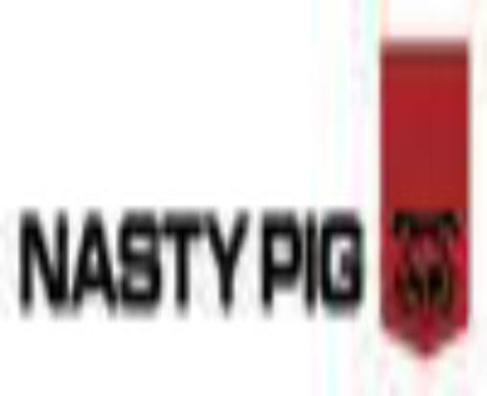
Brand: nasty pig-1
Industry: Clothes